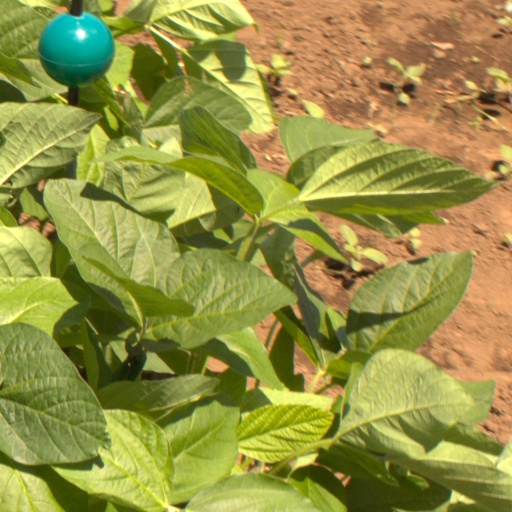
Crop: soybean